True-range multilateration

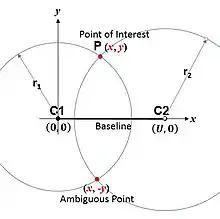
Fig. 1 2-D Cartesian true-range multilateration (trilateration) scenario. C1 and C2 are centers of circles having known separation formula_1. P is point whose formula_2 coordinates are desired based on formula_1 and measured ranges formula_4 and formula_5.

An analytic solution has likely been known for over 1,000 years, and is given in several texts. Moreover, one can easily adapt algorithms for a three dimensional Cartesian space.